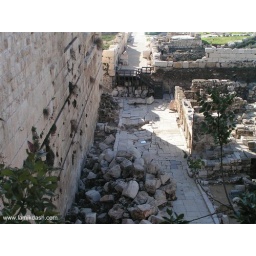
Main street of Jerusalem, crushed by the stones of the the Temple buildings which were hurled by the Romans during the destruction.